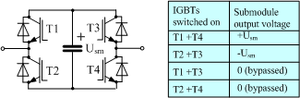
Le courant continu haute tension, en anglais High Voltage Direct Current, est une technologie d'électronique de puissance utilisée pour le transport de l'électricité en courant continu haute tension. Son utilisation est minoritaire par rapport au transport électrique à courant alternatif traditionnel de nos réseaux électriques. Son principal intérêt est de permettre le transport d'électricité sur de longues distances ; le courant continu cause moins de pertes dans ce cas. Par ailleurs, c'est l'unique possibilité pour transporter de l'électricité dans des câbles enterrés ou sous-marins sur des distances supérieures à environ 100 km. En effet, la puissance réactive produite par le caractère capacitif du câble, s'il est alimenté par du courant alternatif, finit par empêcher le transport de la puissance active, qui est recherchée. En courant continu, aucune puissance réactive n'est produite dans le câble. D'autres avantages de la technologie HVDC peuvent également justifier son choix sur des liaisons plus courtes : facilité de réglage, influence sur la stabilité et possibilité de régler la puissance transitée notamment.